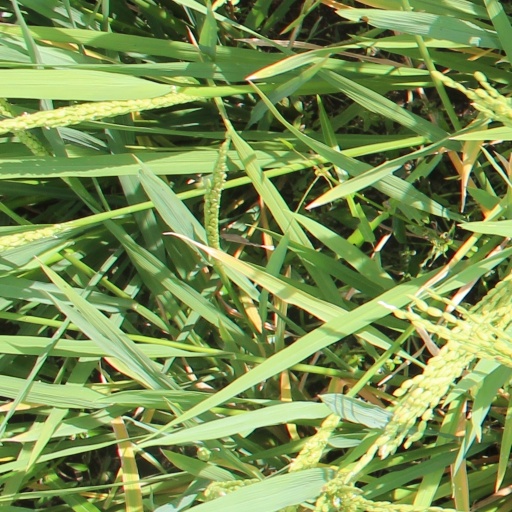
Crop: rice